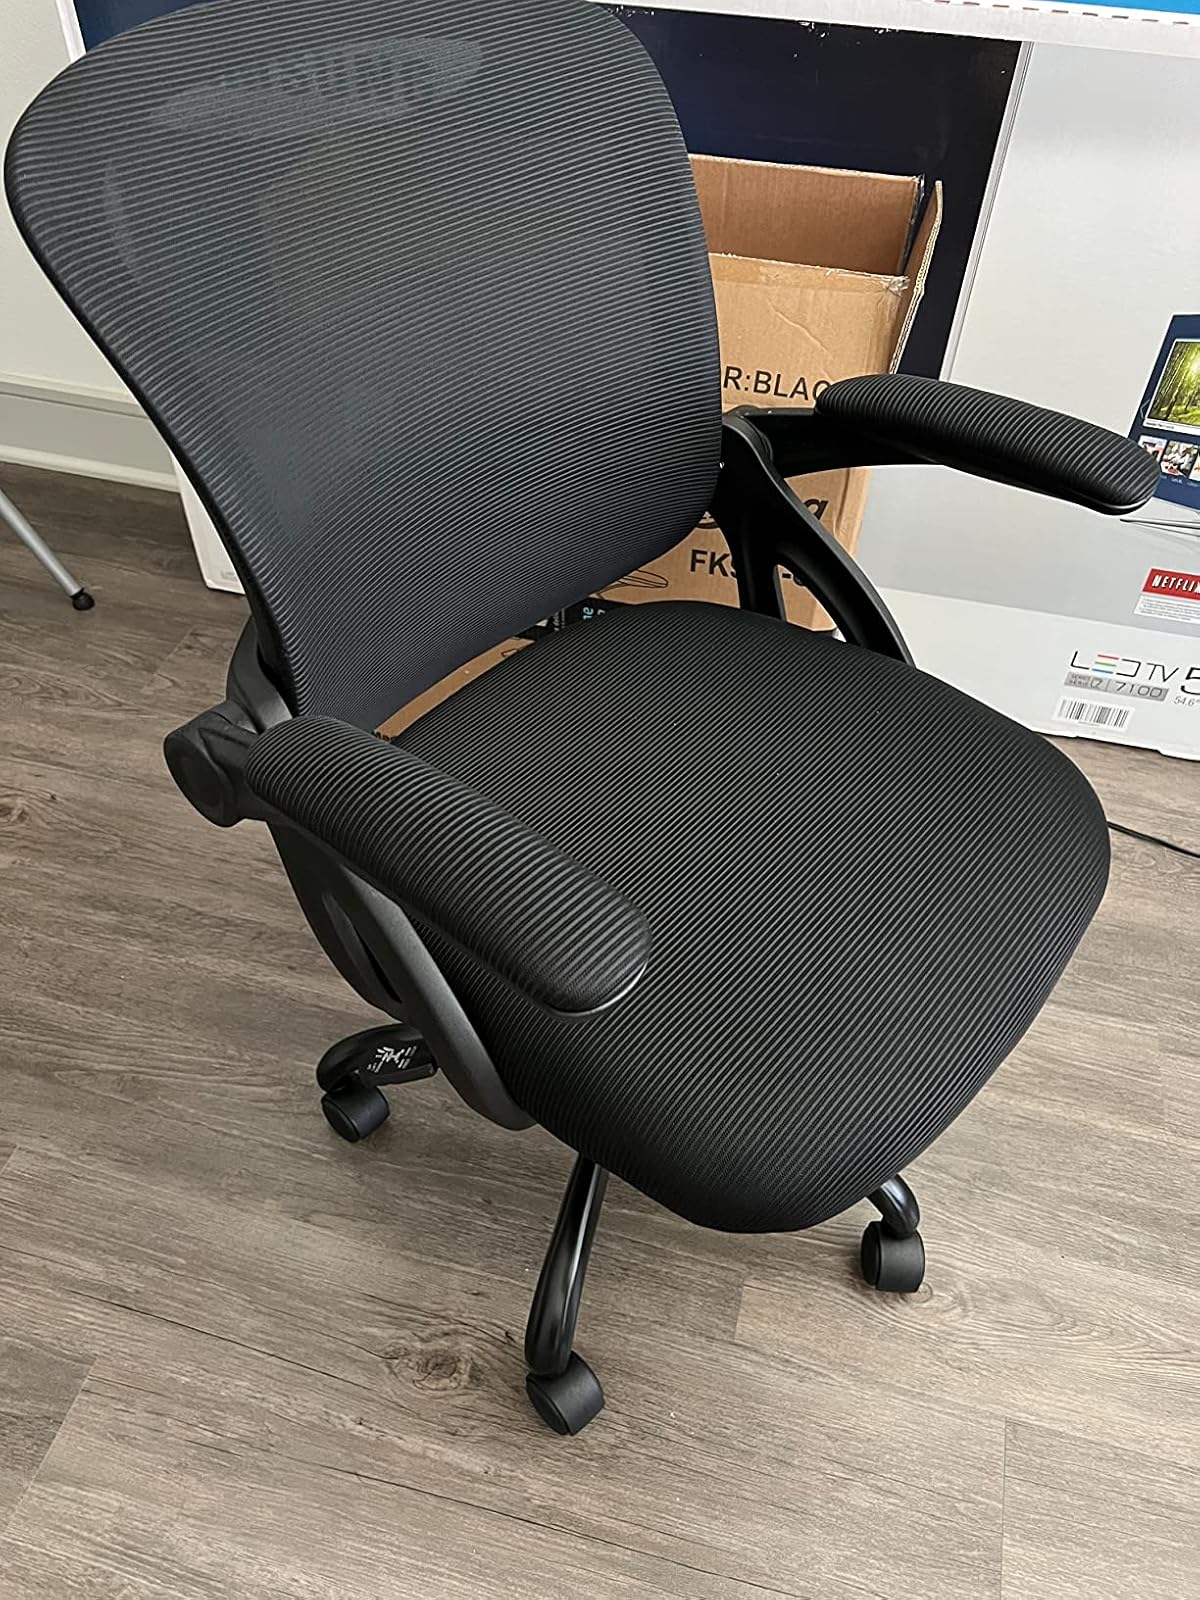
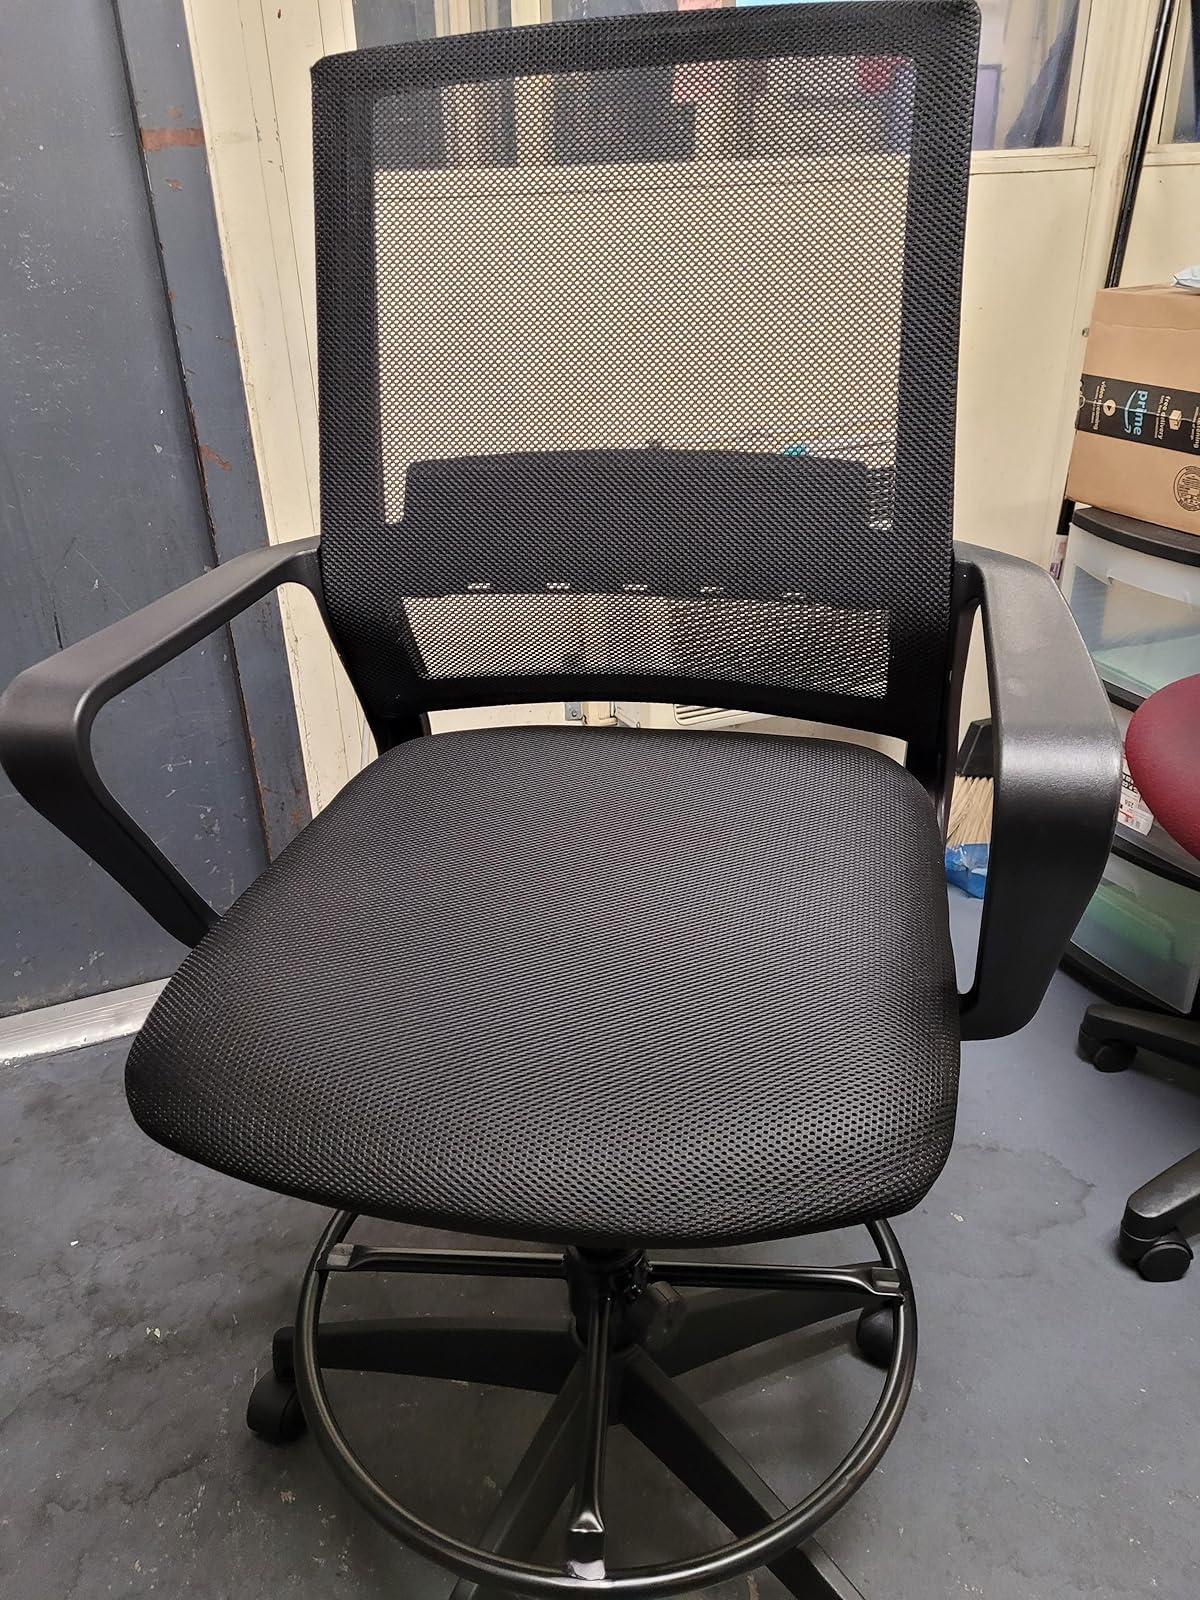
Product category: items_chair
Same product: no